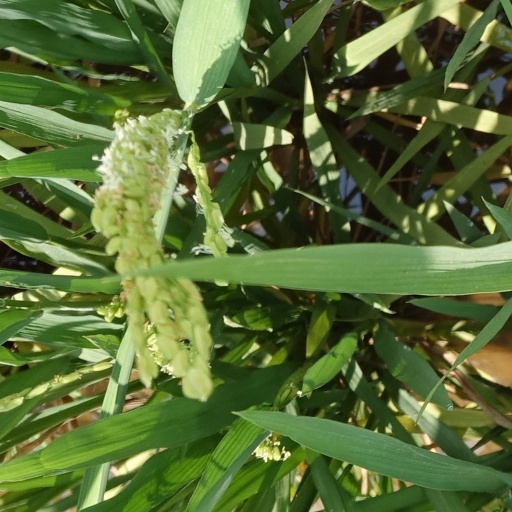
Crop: rice